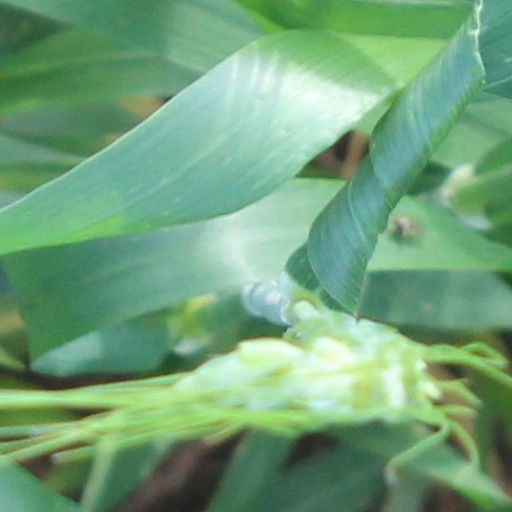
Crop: wheat